Stan Musial

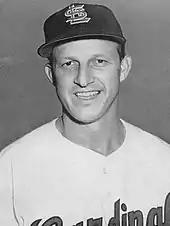
Portrait of Musial in a Cardinals uniform

The 1956 season marked another milestone for Musial, when he broke Mel Ott's NL record for extra-base hits on August 12. Earlier that season, Cardinals general manager "Trader Frank" Lane began negotiations to trade him for Philadelphia pitcher Robin Roberts. When Cardinals owner Gussie Busch learned of the possible move, he made it clear that Musial was not available for any trade. Instead, Lane dealt Musial's close friend Schoendienst to the New York Giants; an upset Musial made no immediate comment to the press.